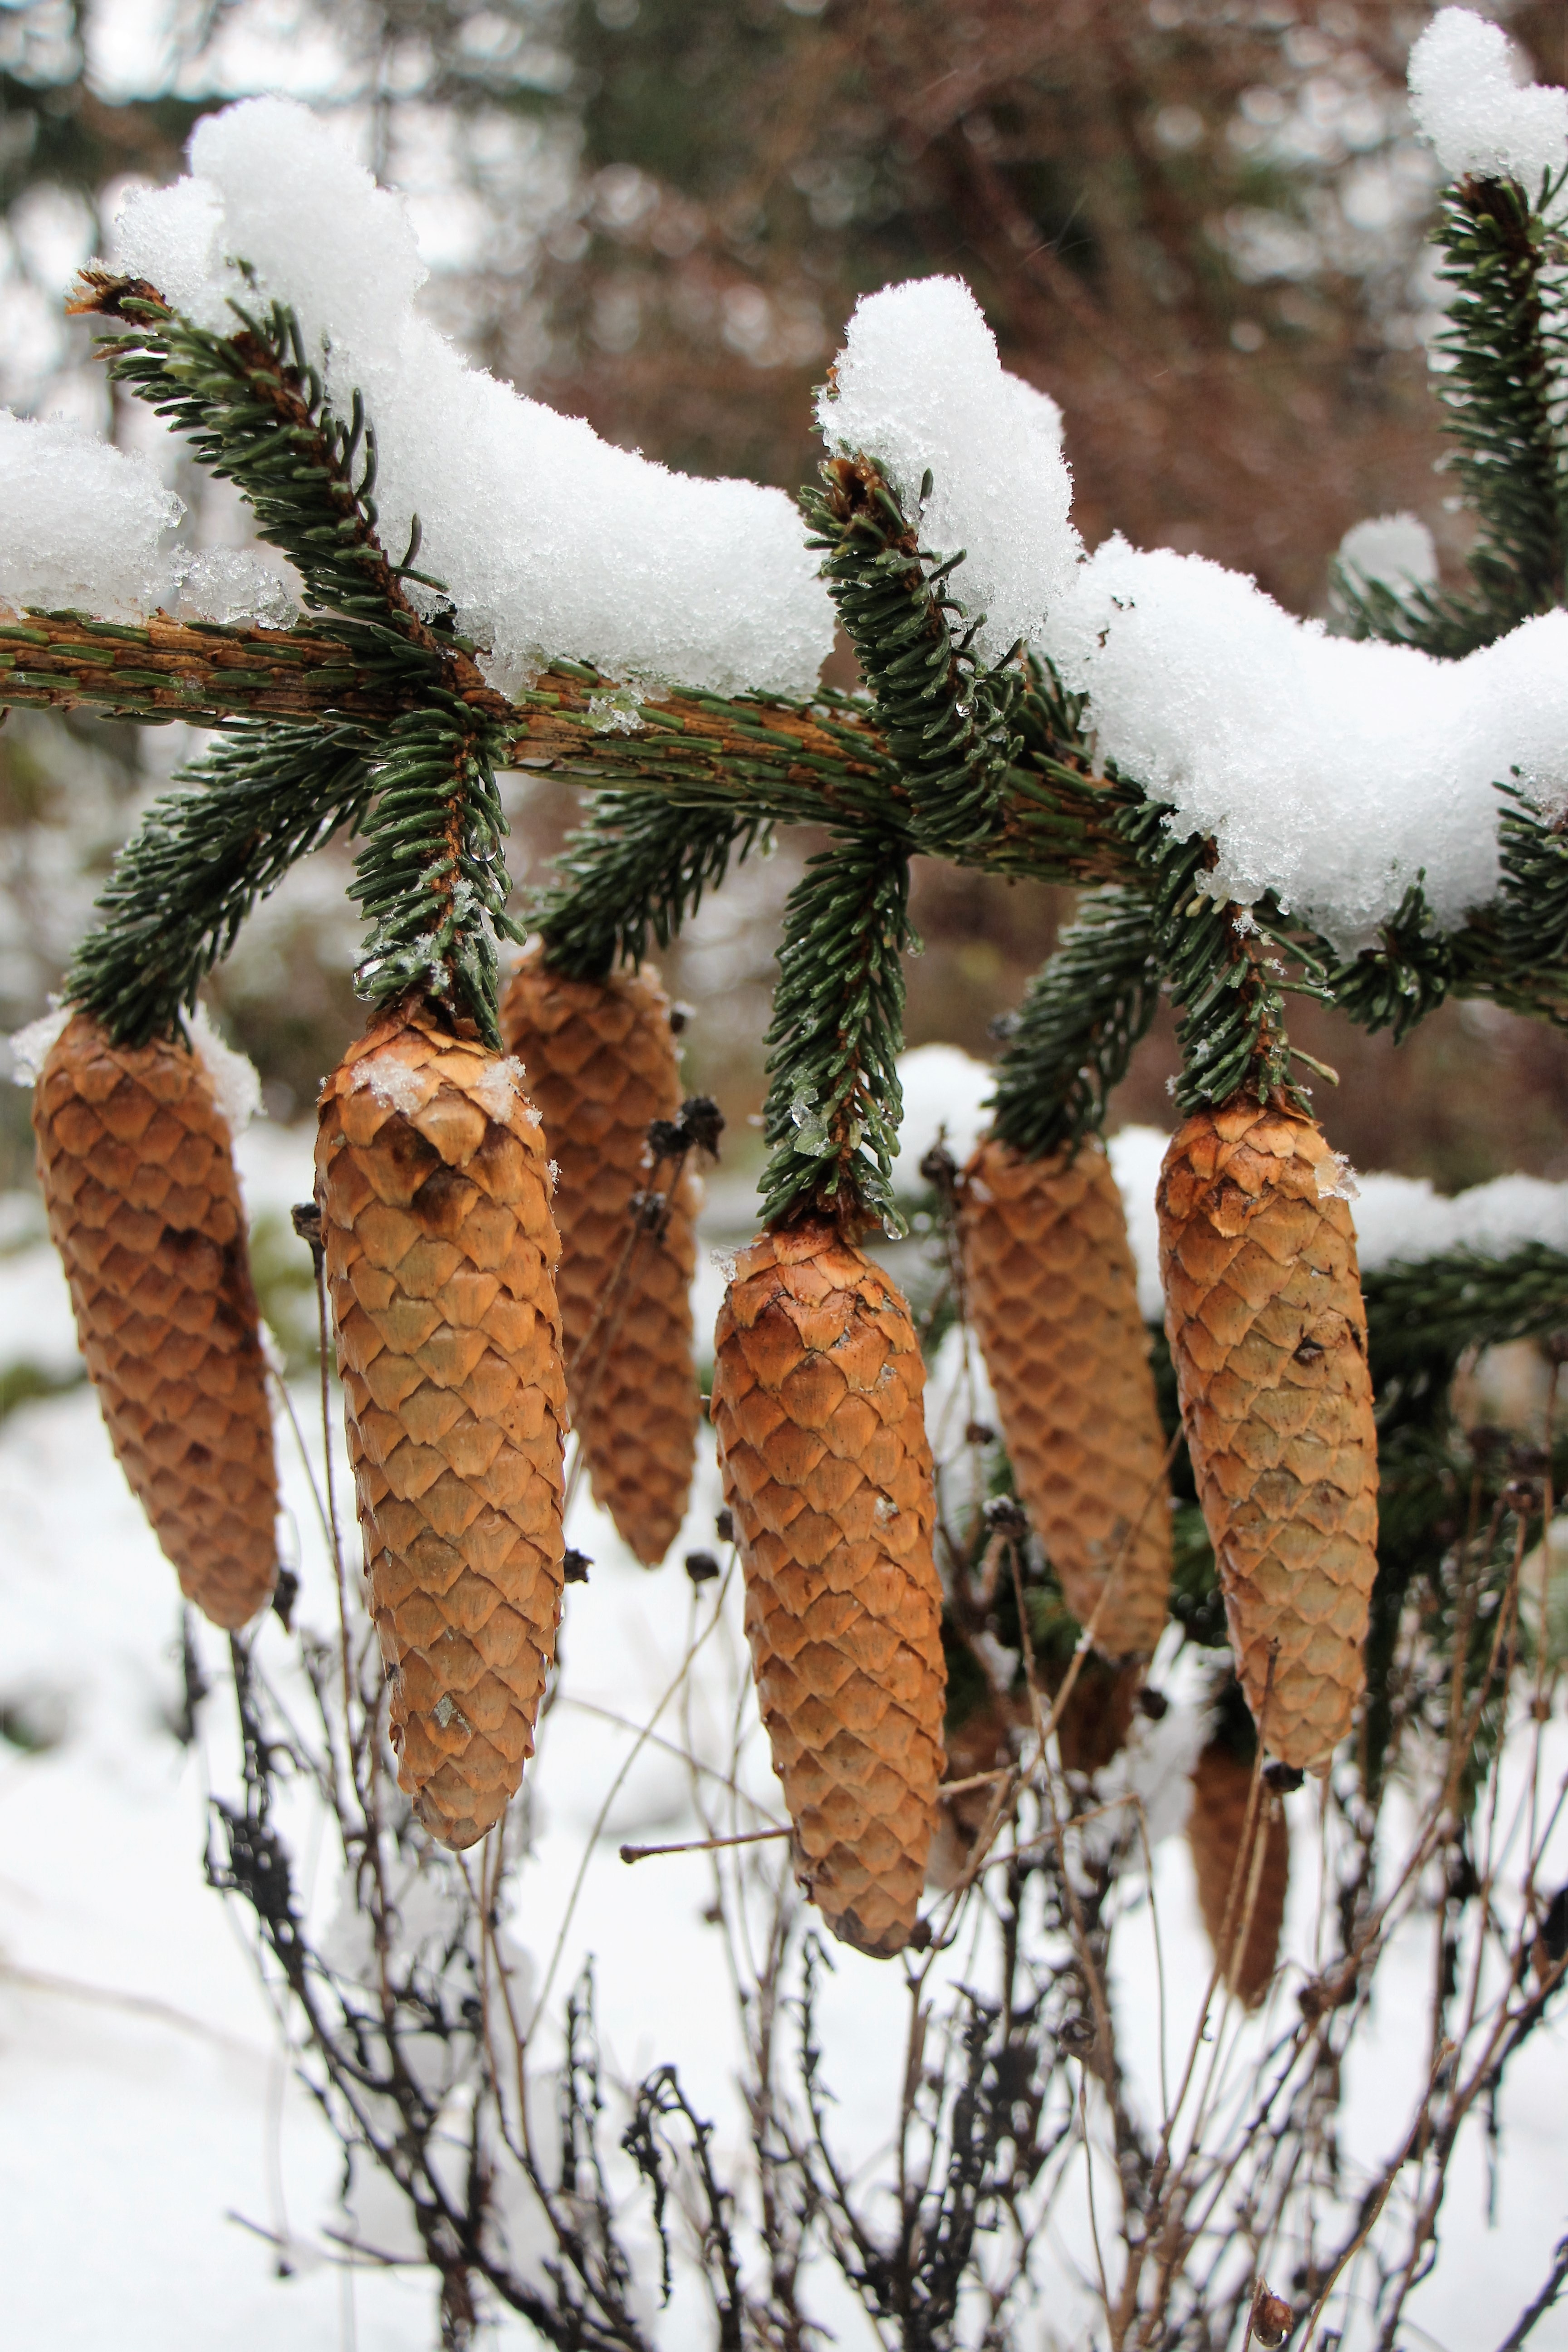
tree, nature, branch, snow, winter, plant, leaf, flower, frost, spring, green, weather, botany, fir, season, twig, conifer, tap, spruce, needles, wintry, freezing, pine cones, tannenzweig, woody plant, land plant, christmas landscape